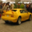
Label: automobile